Mochtar Lubis

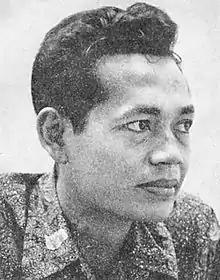
Lubis c. 1955

After Indonesia declared its independence in 1945, Lubis joined the Indonesian news agency "Antara" as a reporter. With "Antara", he covered the Asian Relations Conference in 1947. During this same period he wrote "Jalan Tak Ada Ujung" (The Road Has no End) and joined the Indonesian Visual Artists Association.